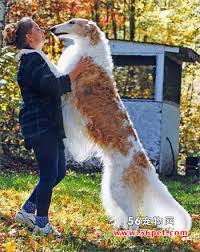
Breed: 226-n000064-borzoi